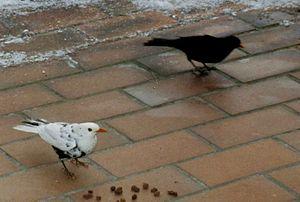
Le merle blanc est un merle noir atteint de leucistisme ou d'albinisme. Ces anomalies de pigmentation sont peu courantes chez cette espèce, le merle blanc est donc devenu un symbole de rareté.